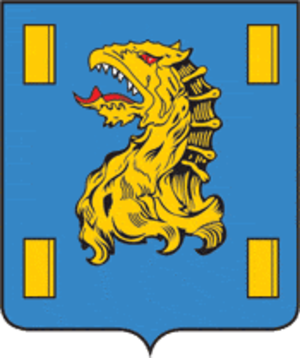
Kiakhta est une ville de la république de Bouriatie, en Russie, et le centre administratif du raïon Kiakhtinski. Sa population s'élevait à 19 998 habitants en 2013.